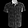
Label: Shirt